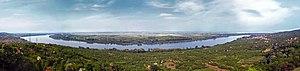
Image panoramique montrant le Danube au niveau de Ritopek, à proximité de Belgrade, en Serbie. Српски / srpski: Панорамска фотографија Дунава сликана у Ритопеку, предграђу Београда.
Le Danube est le deuxième fleuve d’Europe par sa longueur. Il prend sa source dans la Forêt-Noire en Allemagne lorsque deux cours d’eau, la Brigach et la Breg, se rencontrent à Donaueschingen où le fleuve prend le nom de Danube.
Ritopek est une localité de Serbie située dans la municipalité de Grocka et sur le territoire de la Ville de Belgrade. Au recensement de 2011, elle comptait 2 613 habitants.